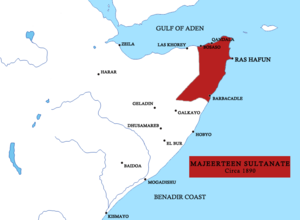
Le Sultanat d'Hobyo, ou Sultanat d'Obbia, a été un État souverain, de 1878 à 1926, autour de la ville portuaire d'Hobyo, sur l'Océan Indien, sur une partie de la Somalie et de l'est éthiopien.